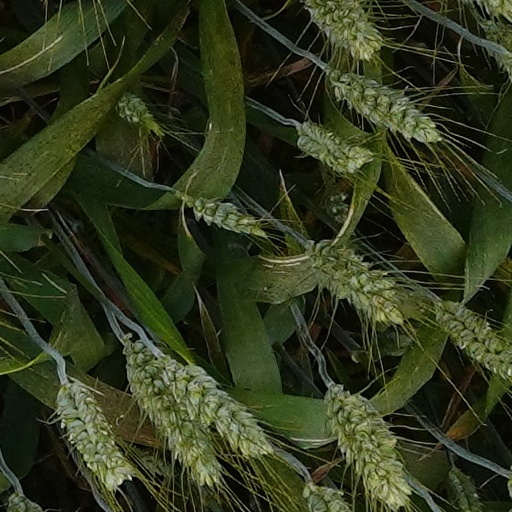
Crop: wheat